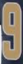
Number: 9